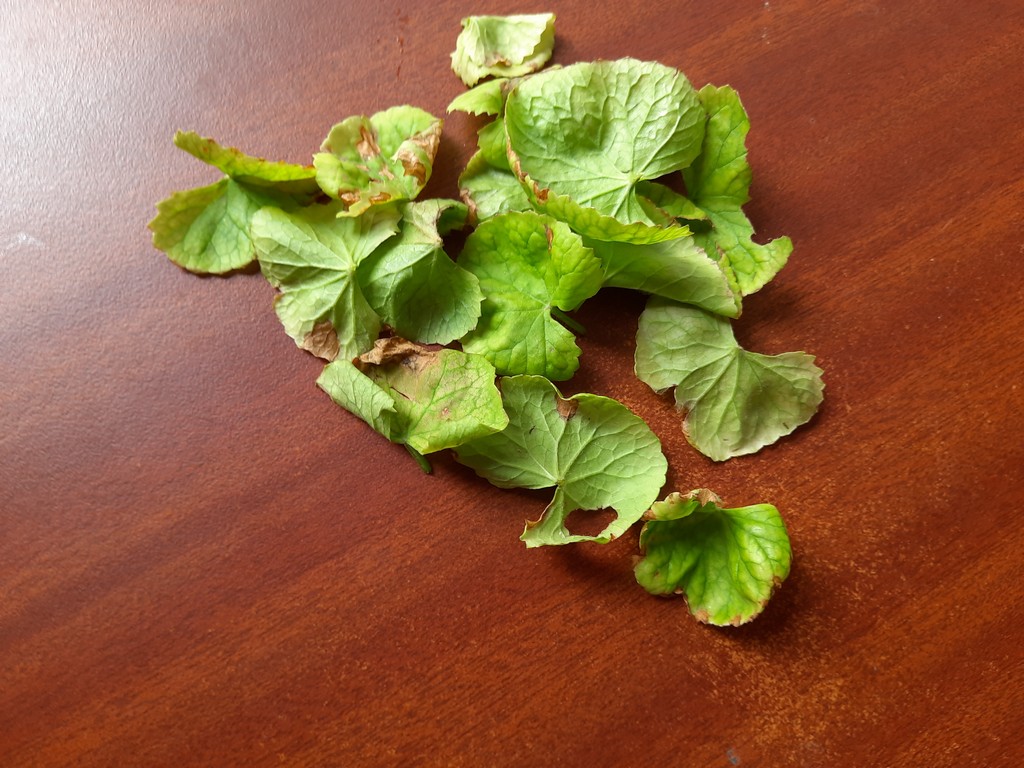
Label: Unhealthy